Danton-class battleship

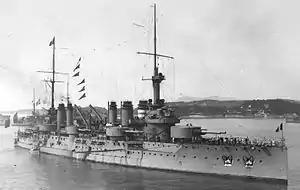
"Voltaire" at anchor

"Diderot", "Mirabeau" and "Vergniaud" briefly participated in the occupation of Constantinople after the end of the war and the latter two ships were sent to the Black Sea in early 1919 during the Southern Russia Intervention. "Vergniaud"s crew mutinied after one of its members was killed when a protest against intervention in support of the Whites was bloodily suppressed and forced the return of the French ships supporting the Whites. "Mirabeau" ran aground in February 1919 off the coast of the Crimea and could not be refloated until some of her guns and armor were removed.